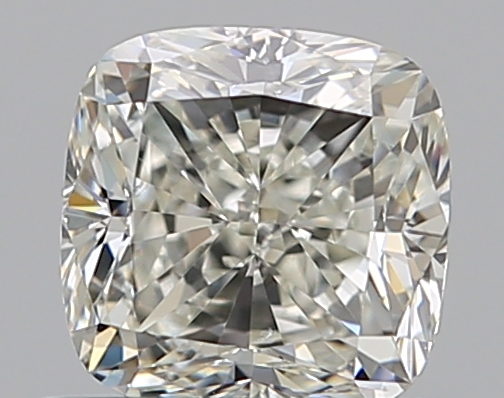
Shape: cushion
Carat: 0.71
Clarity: SI1
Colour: K
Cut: VG
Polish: EX
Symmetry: VG
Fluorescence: N
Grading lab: GIA
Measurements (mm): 4.85 x 4.82 x 3.45